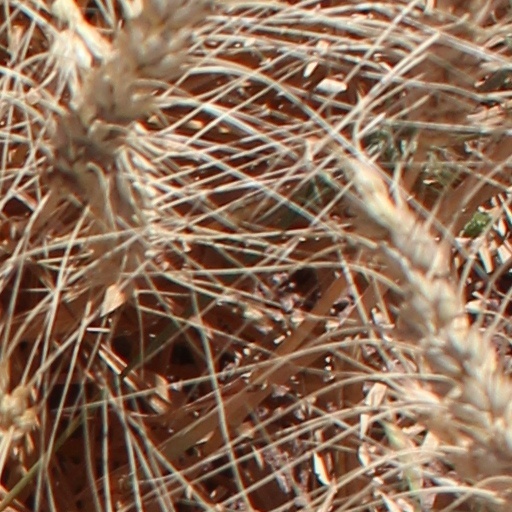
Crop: wheat